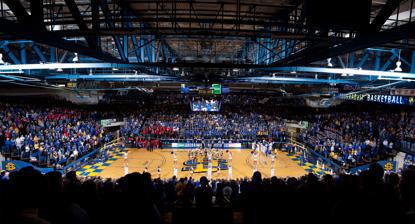
Building: First Bank and Trust Arena
Country: United States of America
Year built: 1973
Arena First Bank and Trust Arena First Bank and Trust Arena during a South Dakota State basketball game against their in-state rival, the University of South Dakota. Former names Frost Arena Location 1165 Jackrabbit Ave Brookings, South Dakota 57007 Coordinates 44°19′05″N 96°46′45″W / 44.317984°N 96.779058°W / 44.317984; -96.779058 Owner South Dakota State University Operator South Dakota State University Capacity 5,500 Construction Broke ground September 22, 1970 Built 1970–1973 Opened February 2, 1973 Renovated 1992, 2004, 2024 Construction cost $3.685 million ($25.3 million in 2023 dollars ) Tenants Men's and Women's Basketball, Volleyball, Wrestling First Bank and Trust Arena is a 5,500-seat multi-purpose arena in Brookings, South Dakota . It was built on the east side of campus in 1973 and is home to the South Dakota State University Jackrabbits men's and women's basketball, volleyball, and wrestling teams, replacing the Gymnasium-Armory, built in 1918 and nicknamed "The Barn," which still resides on the westside of campus. First Bank and Trust Arena was formerly known as Frost Arena , which was named after former SDSU basketball coach Reuben B. "Jack" Frost. The Jackrabbits men's basketball team have enjoyed a tremendous home court advantage at home, compiling a record of 426–127 (.770) through the 2011-12 season. Likewise, the Jackrabbits women's basketball team also has enjoyed their home court advantage with a 349–92 home record. Originally featuring 9,500 seats, the facility, part of the Stanley J. Marshall HPER Center (HPER is short for Health, Physical Education, & Recreation and is pronounced 'Hyper'), now seats 5,500 fans for basketball. The arena's attendance record is for the SDSU-Augustana men's game on February 11, 1989, which attracted 9,456 fans. Renovations in 1992 and 2004 eliminated some of the bench seating and installed individual seats in parts of the arena.  In 2005, an updated scoreboard, sound system, and a new arena floor were installed. In addition to SDSU athletic and school events, Frost Arena has hosted the 2003 NCAA North Central Regional women's basketball tournament, six NCAA North Central Regional men's basketball tournaments, four NCAA Division II Wrestling National Championships, women's WNIT Tournament action in 2007 and 2008, along with numerous concerts and state basketball tournaments. The first nationally televised game from First Bank and Trust Arena was February 18, 2012, as the Jackrabbits men's basketball team took on the Buffalo Bulls on ESPNU . The Arena underwent a $53.1 million renovation which included  suites, premium seating, increased concession areas and more restrooms. The renovation is expected to be fully finished by September 2024. See also South Dakota State Jackrabbits women's basketball List of NCAA Division I basketball arenas References